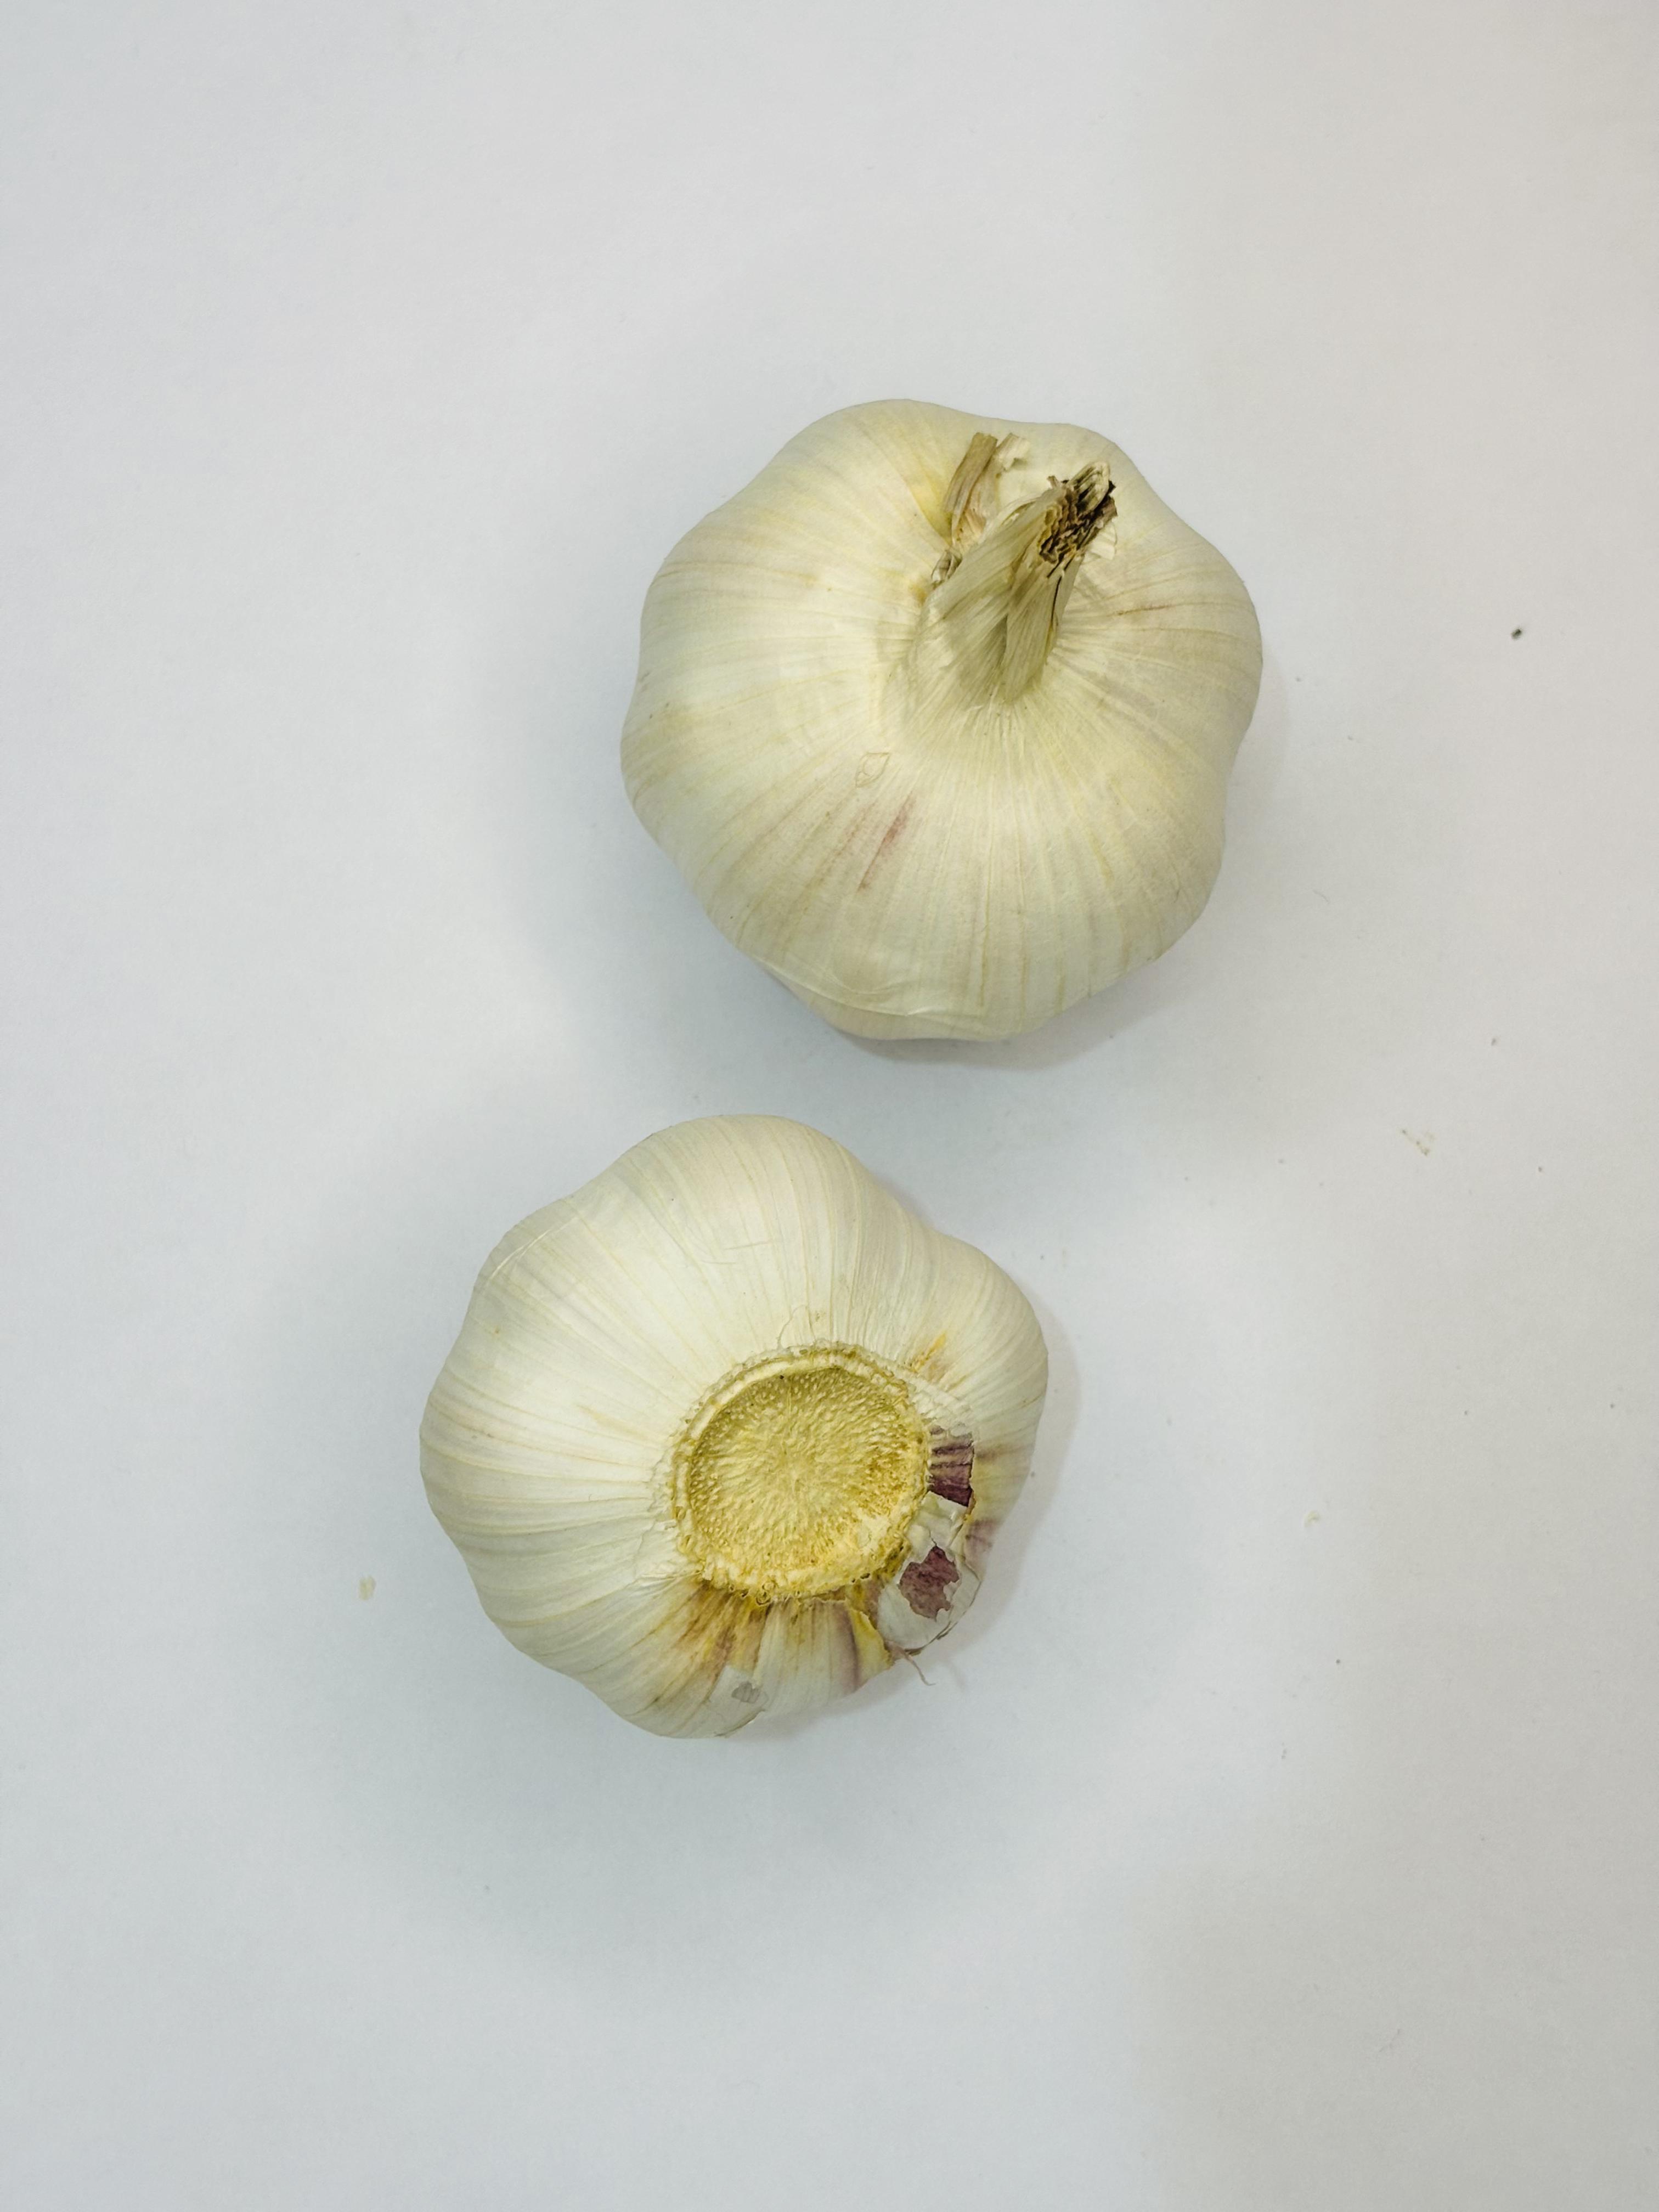
Label: Garlic